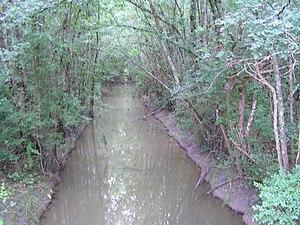
Le Fossé du Roi est un ruisseau du sud-ouest de la France et un affluent de la Charente. Le cours d'eau fut canalisé, d’où son nom de « Fossé du Roi ».